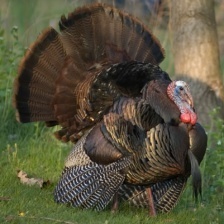
Species: WILD TURKEY
Scientific name: MELEAGRIS GALLOPAVO